Egbert Starr Newbury

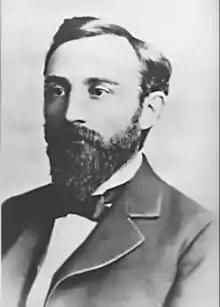

Egbert Starr Newbury (September 8, 1843 – February 10, 1880) was the American founder of Newbury Park, California, and the first newspaper reporter in the Conejo Valley, located in Ventura County. Born and raised in Michigan, he moved to California in 1871 and settled in the Conejo Valley after buying land there in 1874, one of the first three European Americans to do so. He was appointed as the first postmaster in the Conejo Valley, and established the Newbury Park Post Office in 1875 at his house.